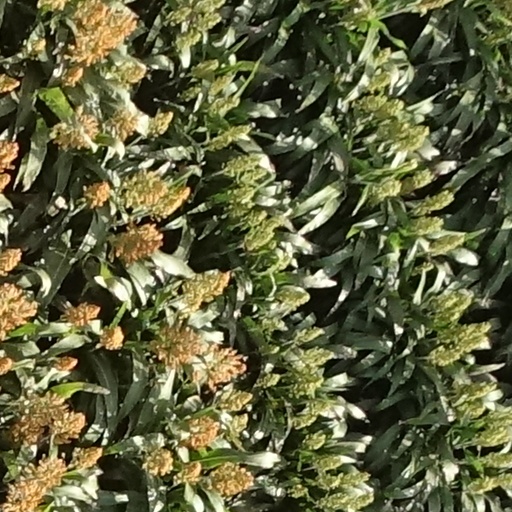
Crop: sorghum